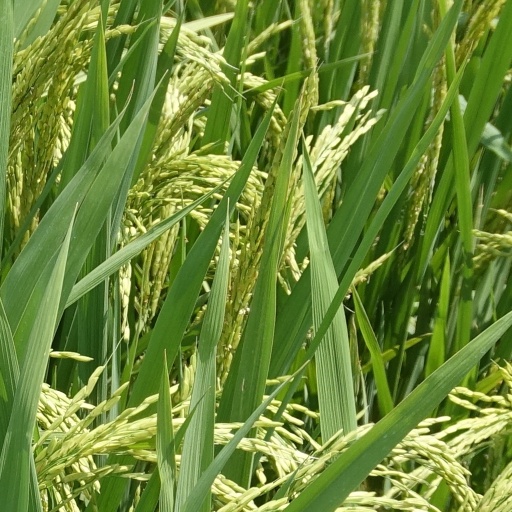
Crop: rice